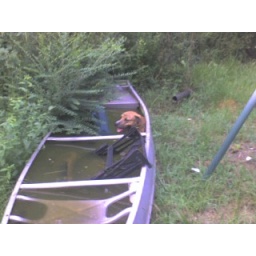
My cousins dog omen in a boat with water in it!